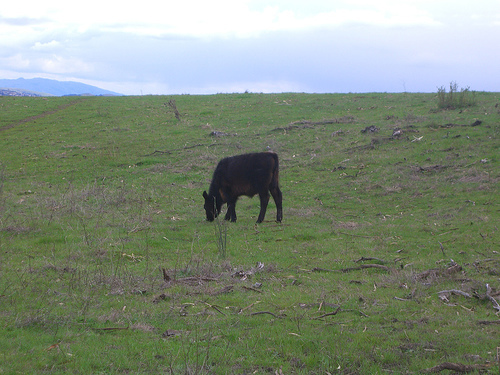
Label: not_food